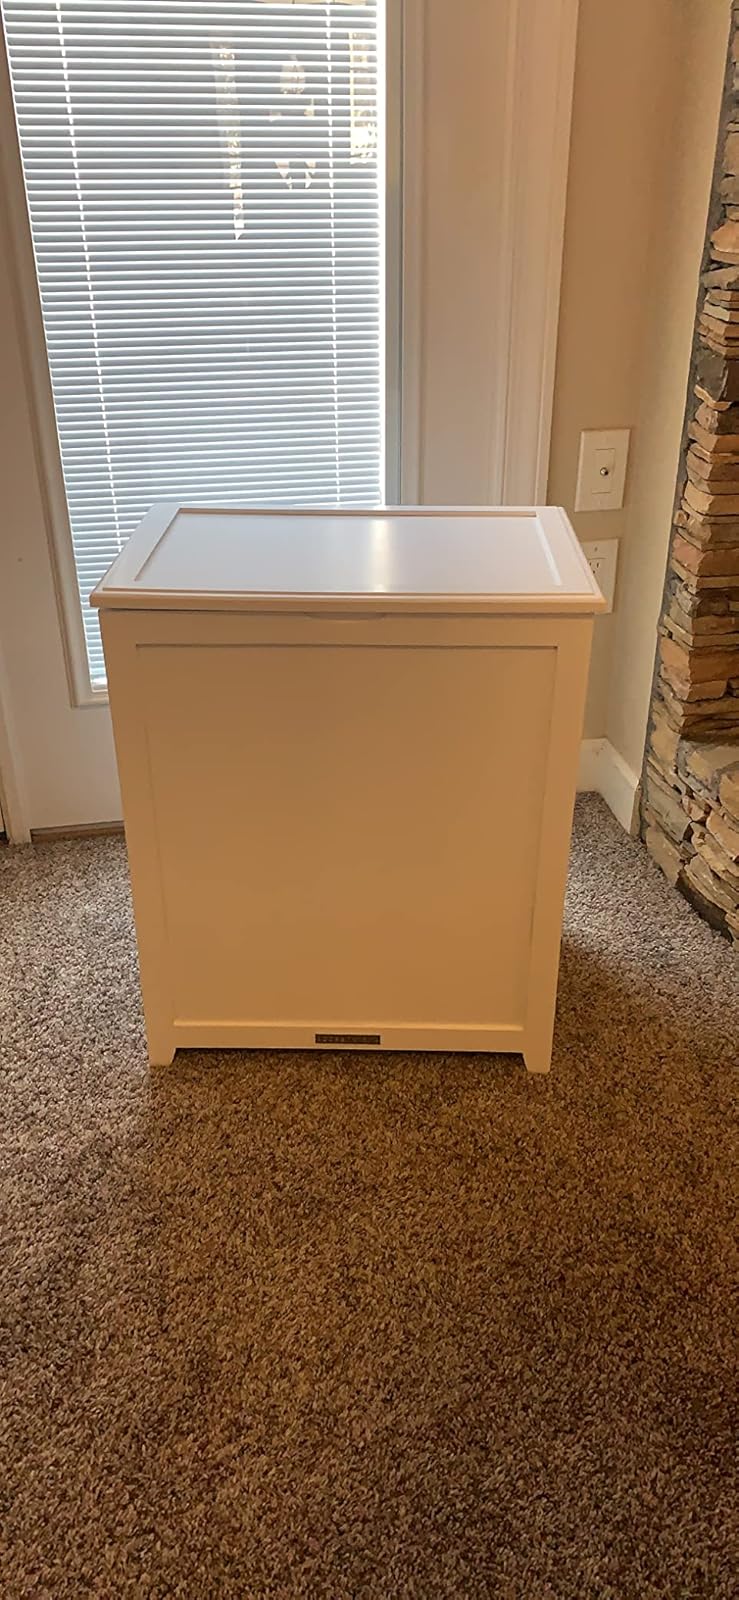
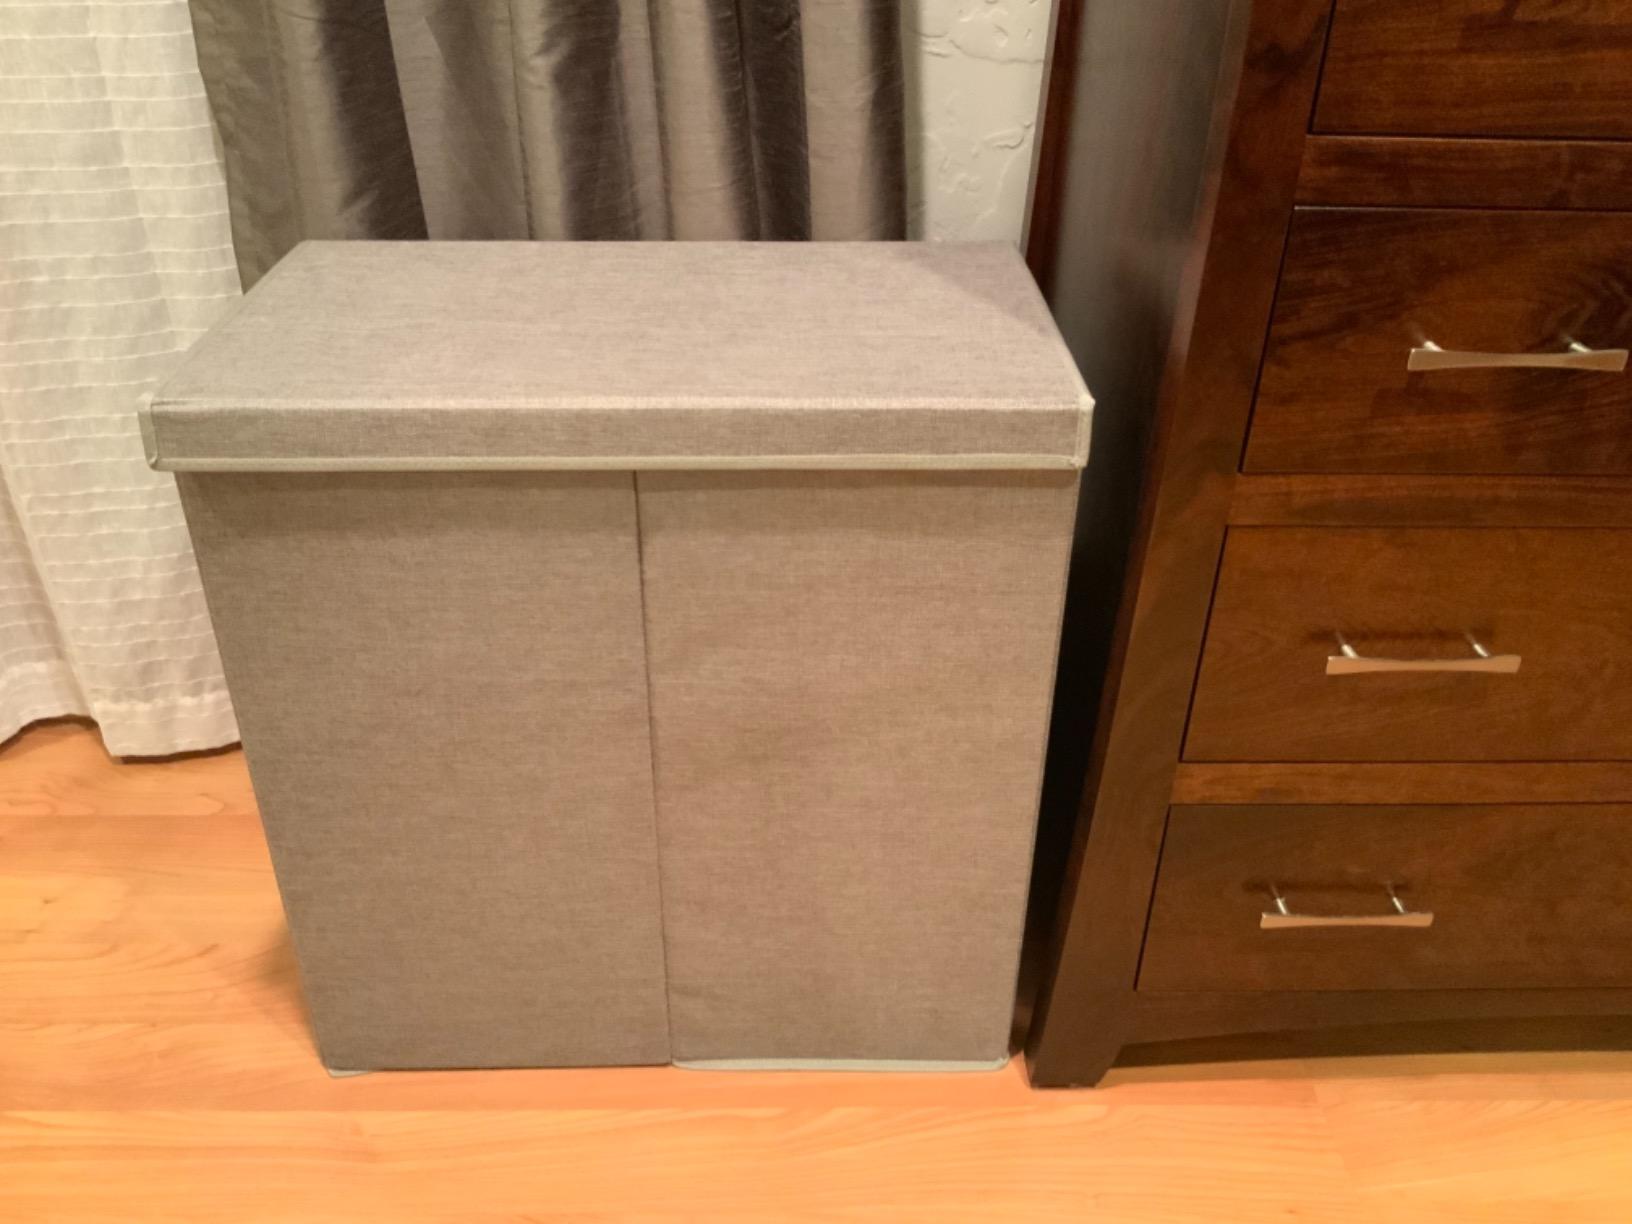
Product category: items_hamper
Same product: no